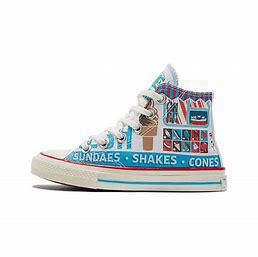
Brand: Converse
Model: Chuck Taylor All Star 1970S